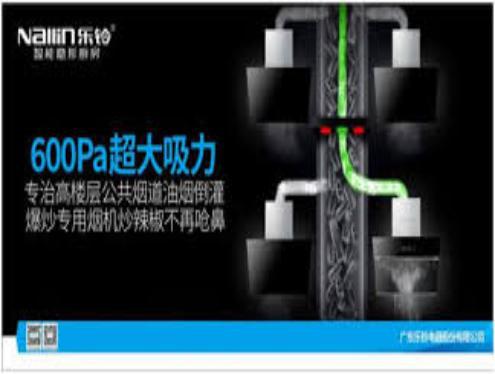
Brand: nallin
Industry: Necessities